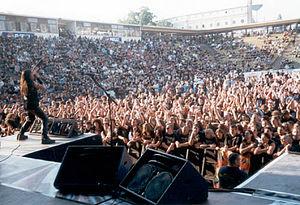
Wisdom est un groupe de heavy metal hongrois, originaire de Budapest. Formé à l'automne 2001, le groupe est connu pour écrire ses musiques à partir de citations bien connues. Beaucoup de paroles du groupe ainsi que toutes les couvertures des albums font référence à un vieil homme appelé Wiseman.